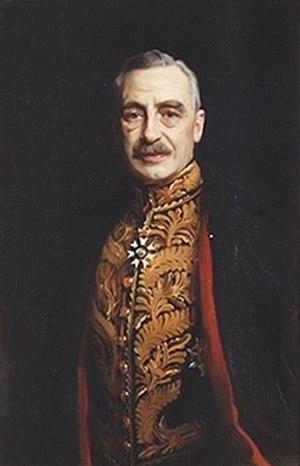
Richard Stuart Lake, personnalité politique canadienne, fut Lieutenant-gouverneur de la province de la Saskatchewan de 1915 à 1921.